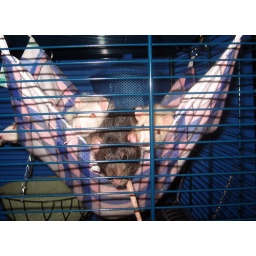
Yoshi with his girls in a hammock slash sleeping bag my mom made. (left: Fee, middle: Yoshi, right: Snuffel)